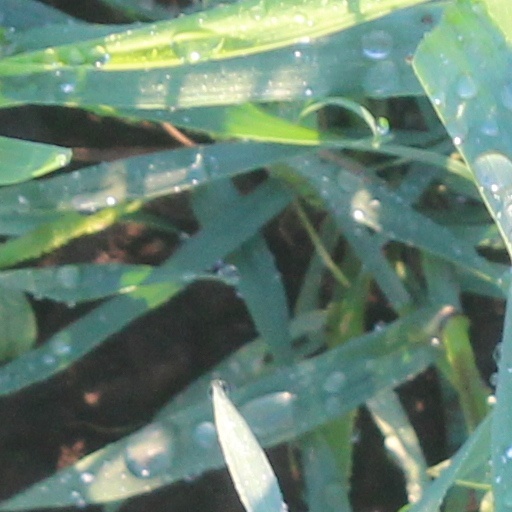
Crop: wheat